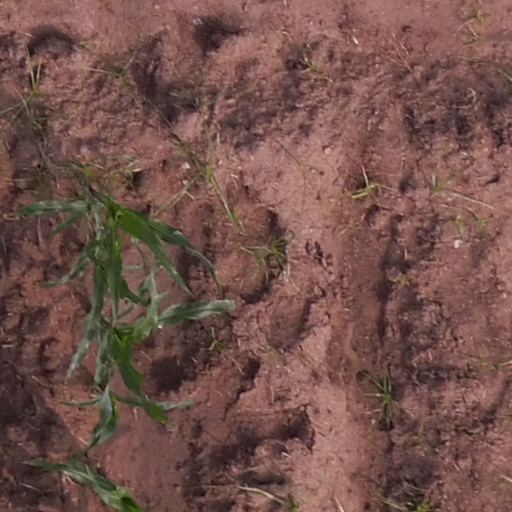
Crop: maize; corn